Ephraim Weston Clark

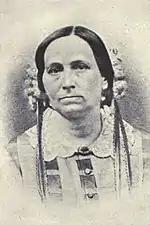
Mary Kittredge Clark

Ephraim Clark and his wife Mary Kittredge were part of the Third Company of missionaries sent to the Kingdom of Hawaii by the American Board of Commissioners for Foreign Missions. Rev. Jonathan Green and his wife Asenath Cargill Spring were also part of the same company of missionaries. The sea voyage aboard the "Parthian" began November 3, 1828, and took 148 days, during which the missionary passengers lived in cramped roach-infested quarters, with inadequate eating utensils. Most of the missionary couples had only been married a matter of weeks before embarking on the voyage. Ephraim and Mary had been married a few days short of 6 weeks when they boarded the "Parthian". The other two missionary couples in this company were Lorrin Andrews and his wife Mary Ann Wilson, and Peter Johnson Gulick and his wife Fanny Hinckley Thomas. In addition to the missionaries and their wives, four unmarried women were included as household assistants for the wives once they arrived in Hawaii. The ship docked in Honolulu on March 30, 1829.